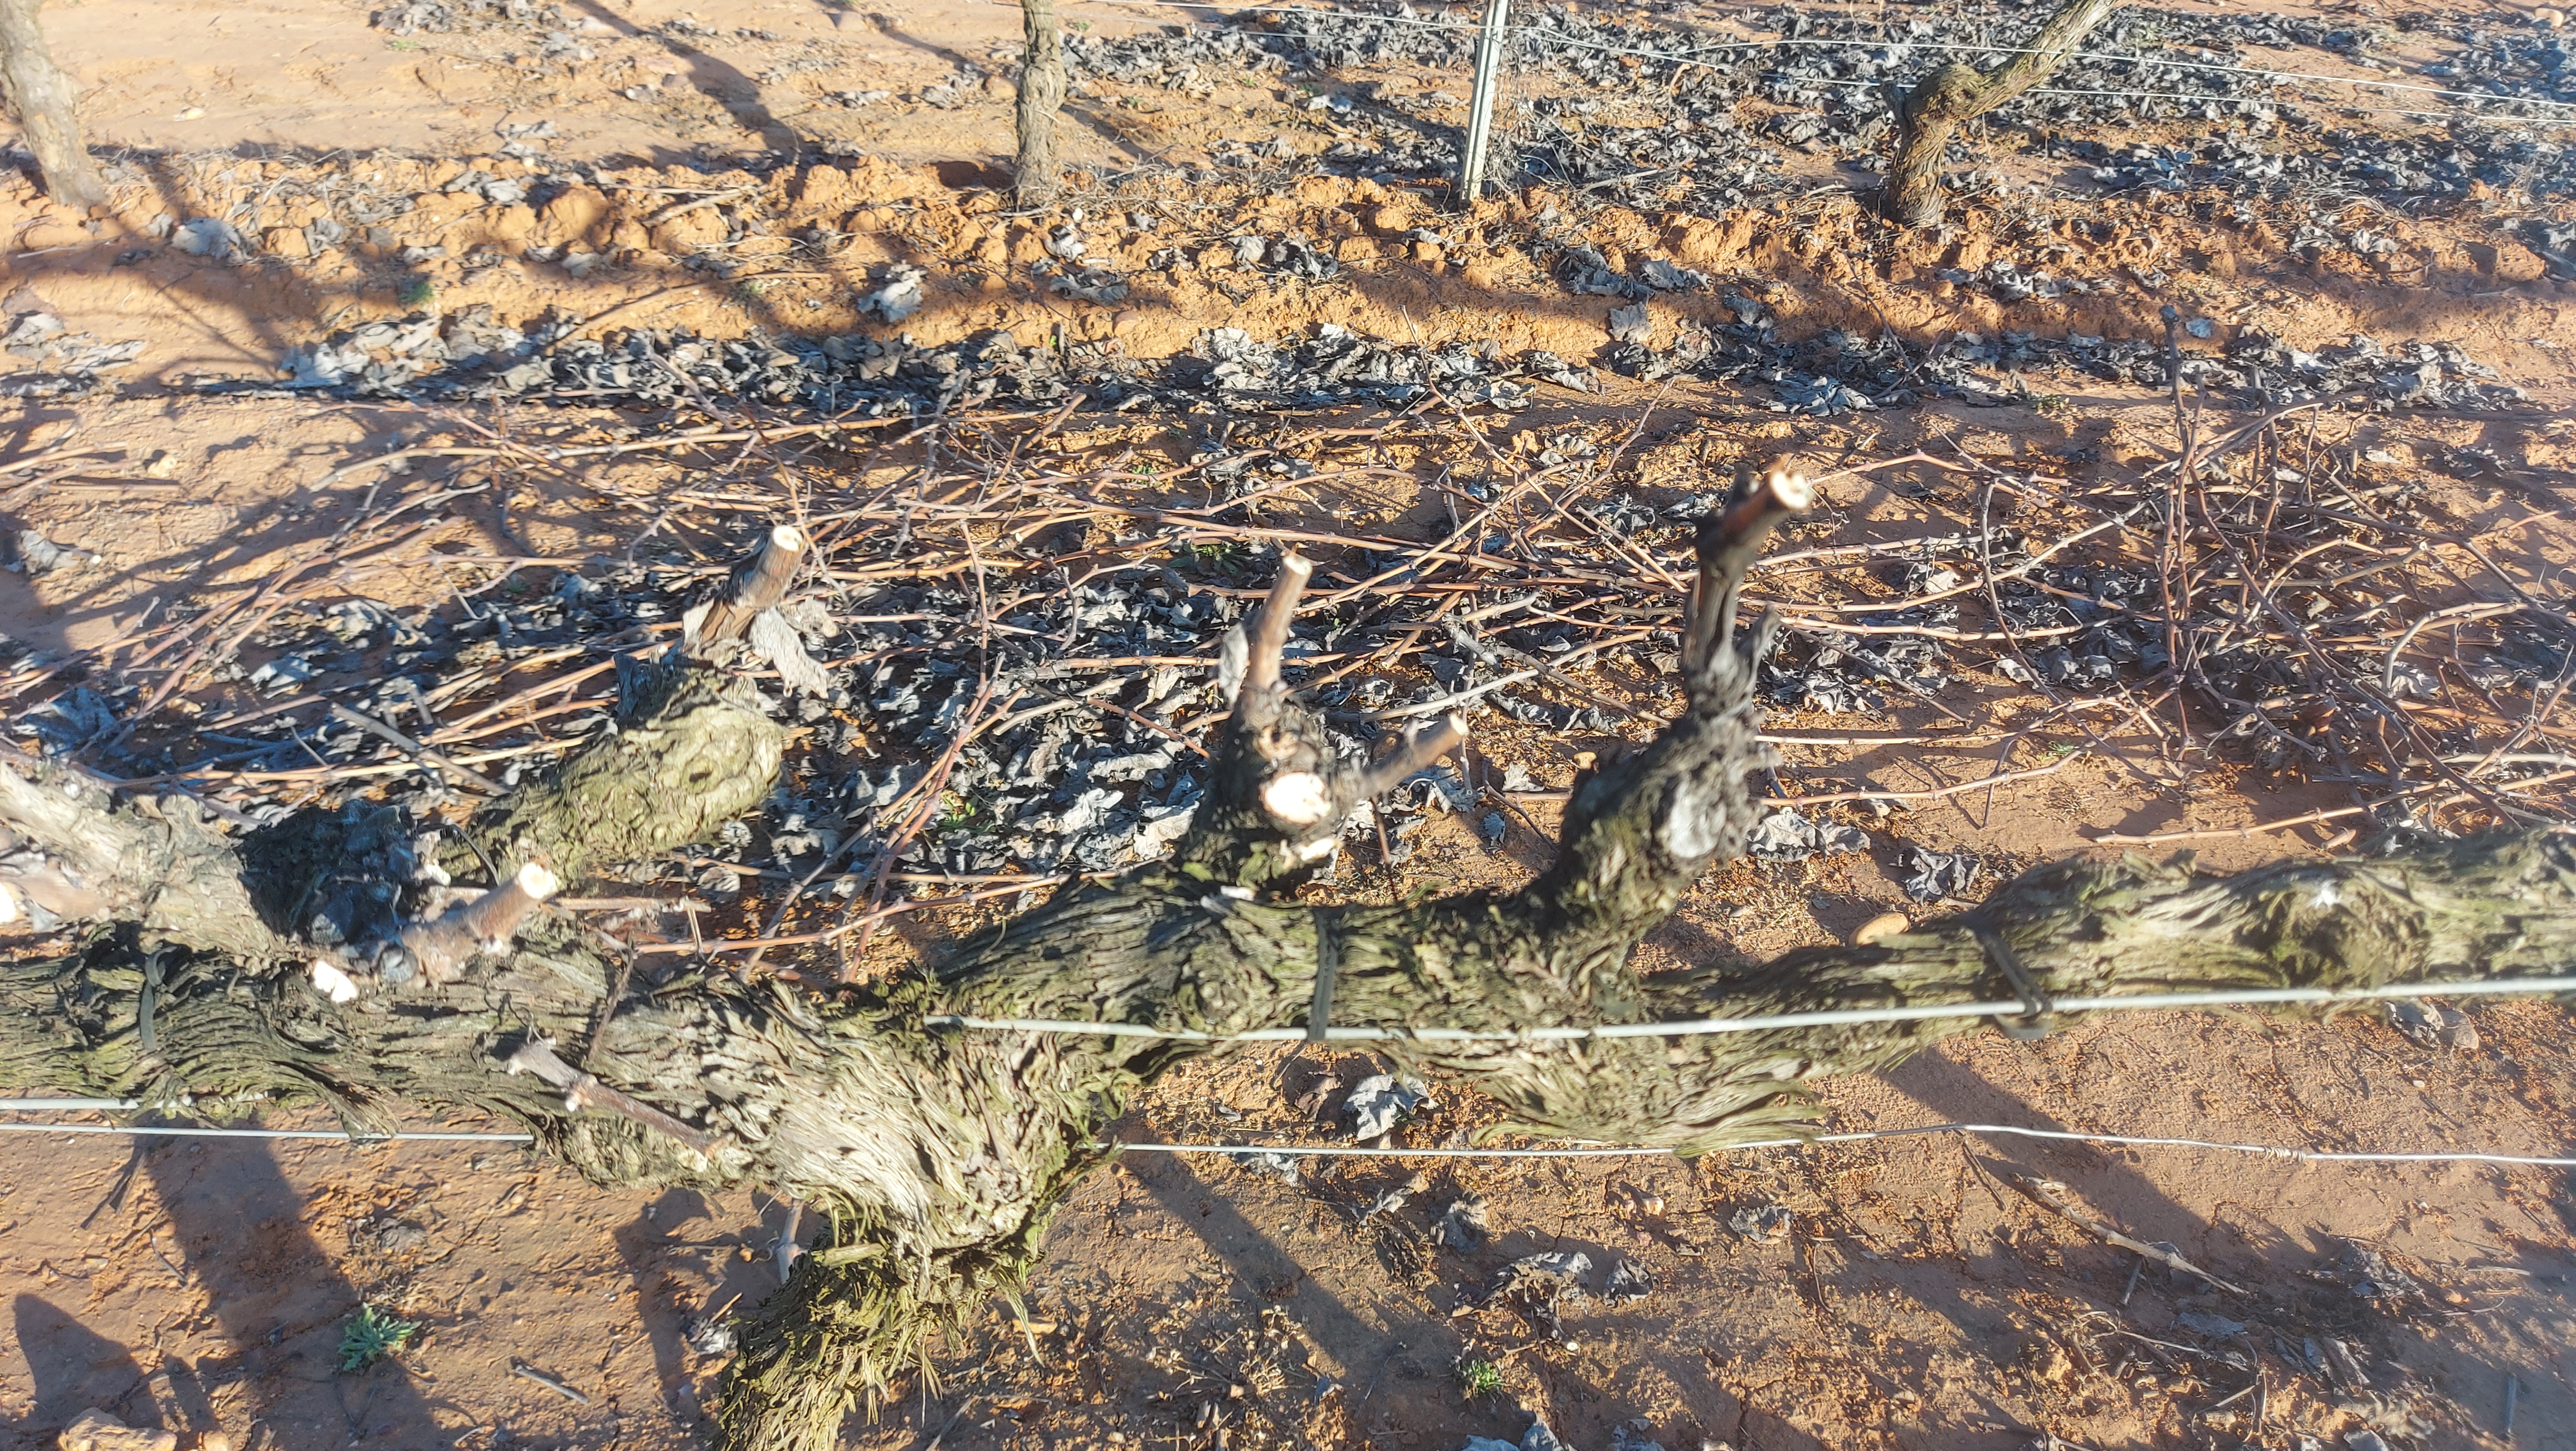
Unpruned shoots: 1
Pruned shoots: 5
Trunks: 1